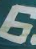
Number: 6